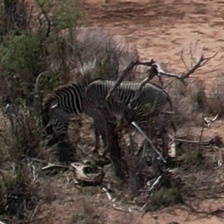
Pose orientation: left